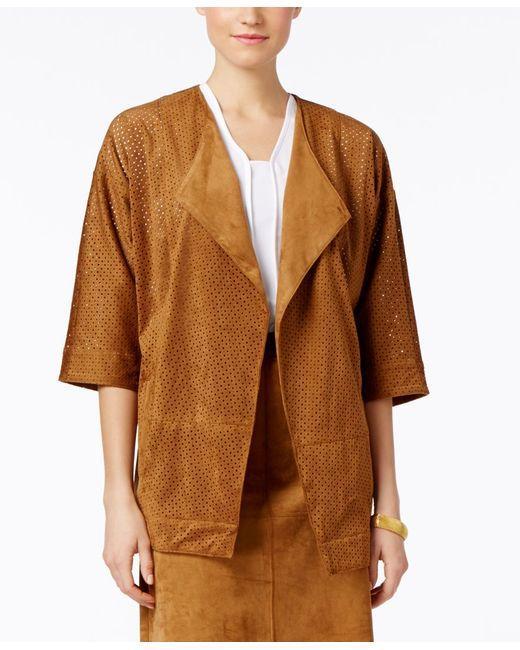
Halbarm loose Fit brauner Mantel mit Rock